Echos

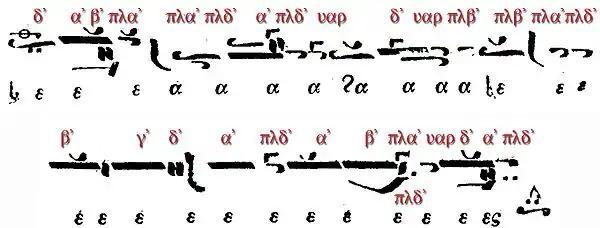
Chrysanthos exegesis of the (Chrysanthos 1832, 137f)

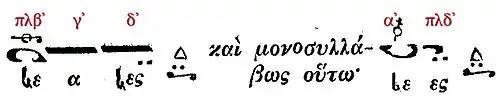
Current (Chrysanthos 1832, 137f)

Unlike the tradition which always used register changes, the modern interpretation did not fix the base degree of echos plagios protos to the bottom of the pentachord, it could appear regularly at the top like in the troparic and heirmologic melos: a—c—b—a or D—F—E—D.